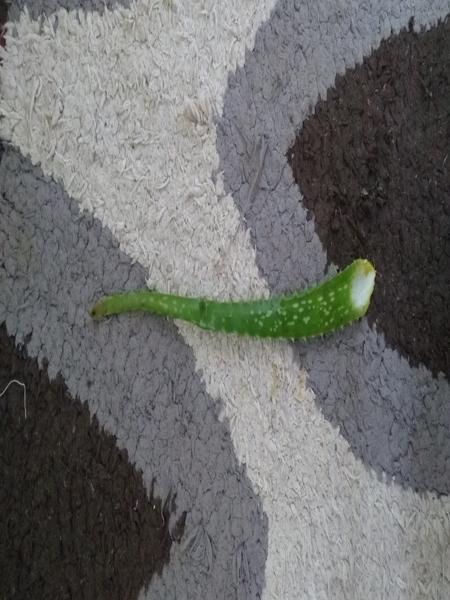
Plant: Aloevera